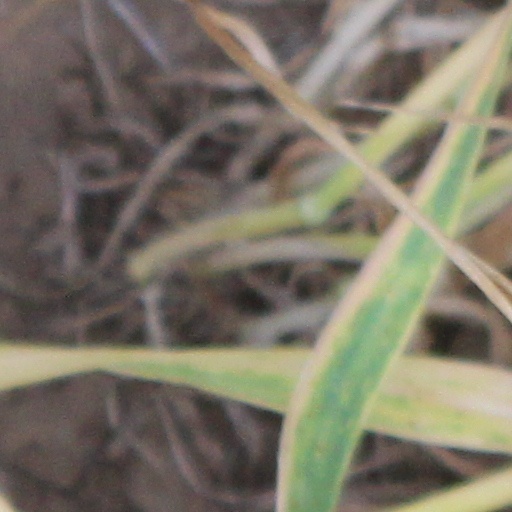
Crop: wheat